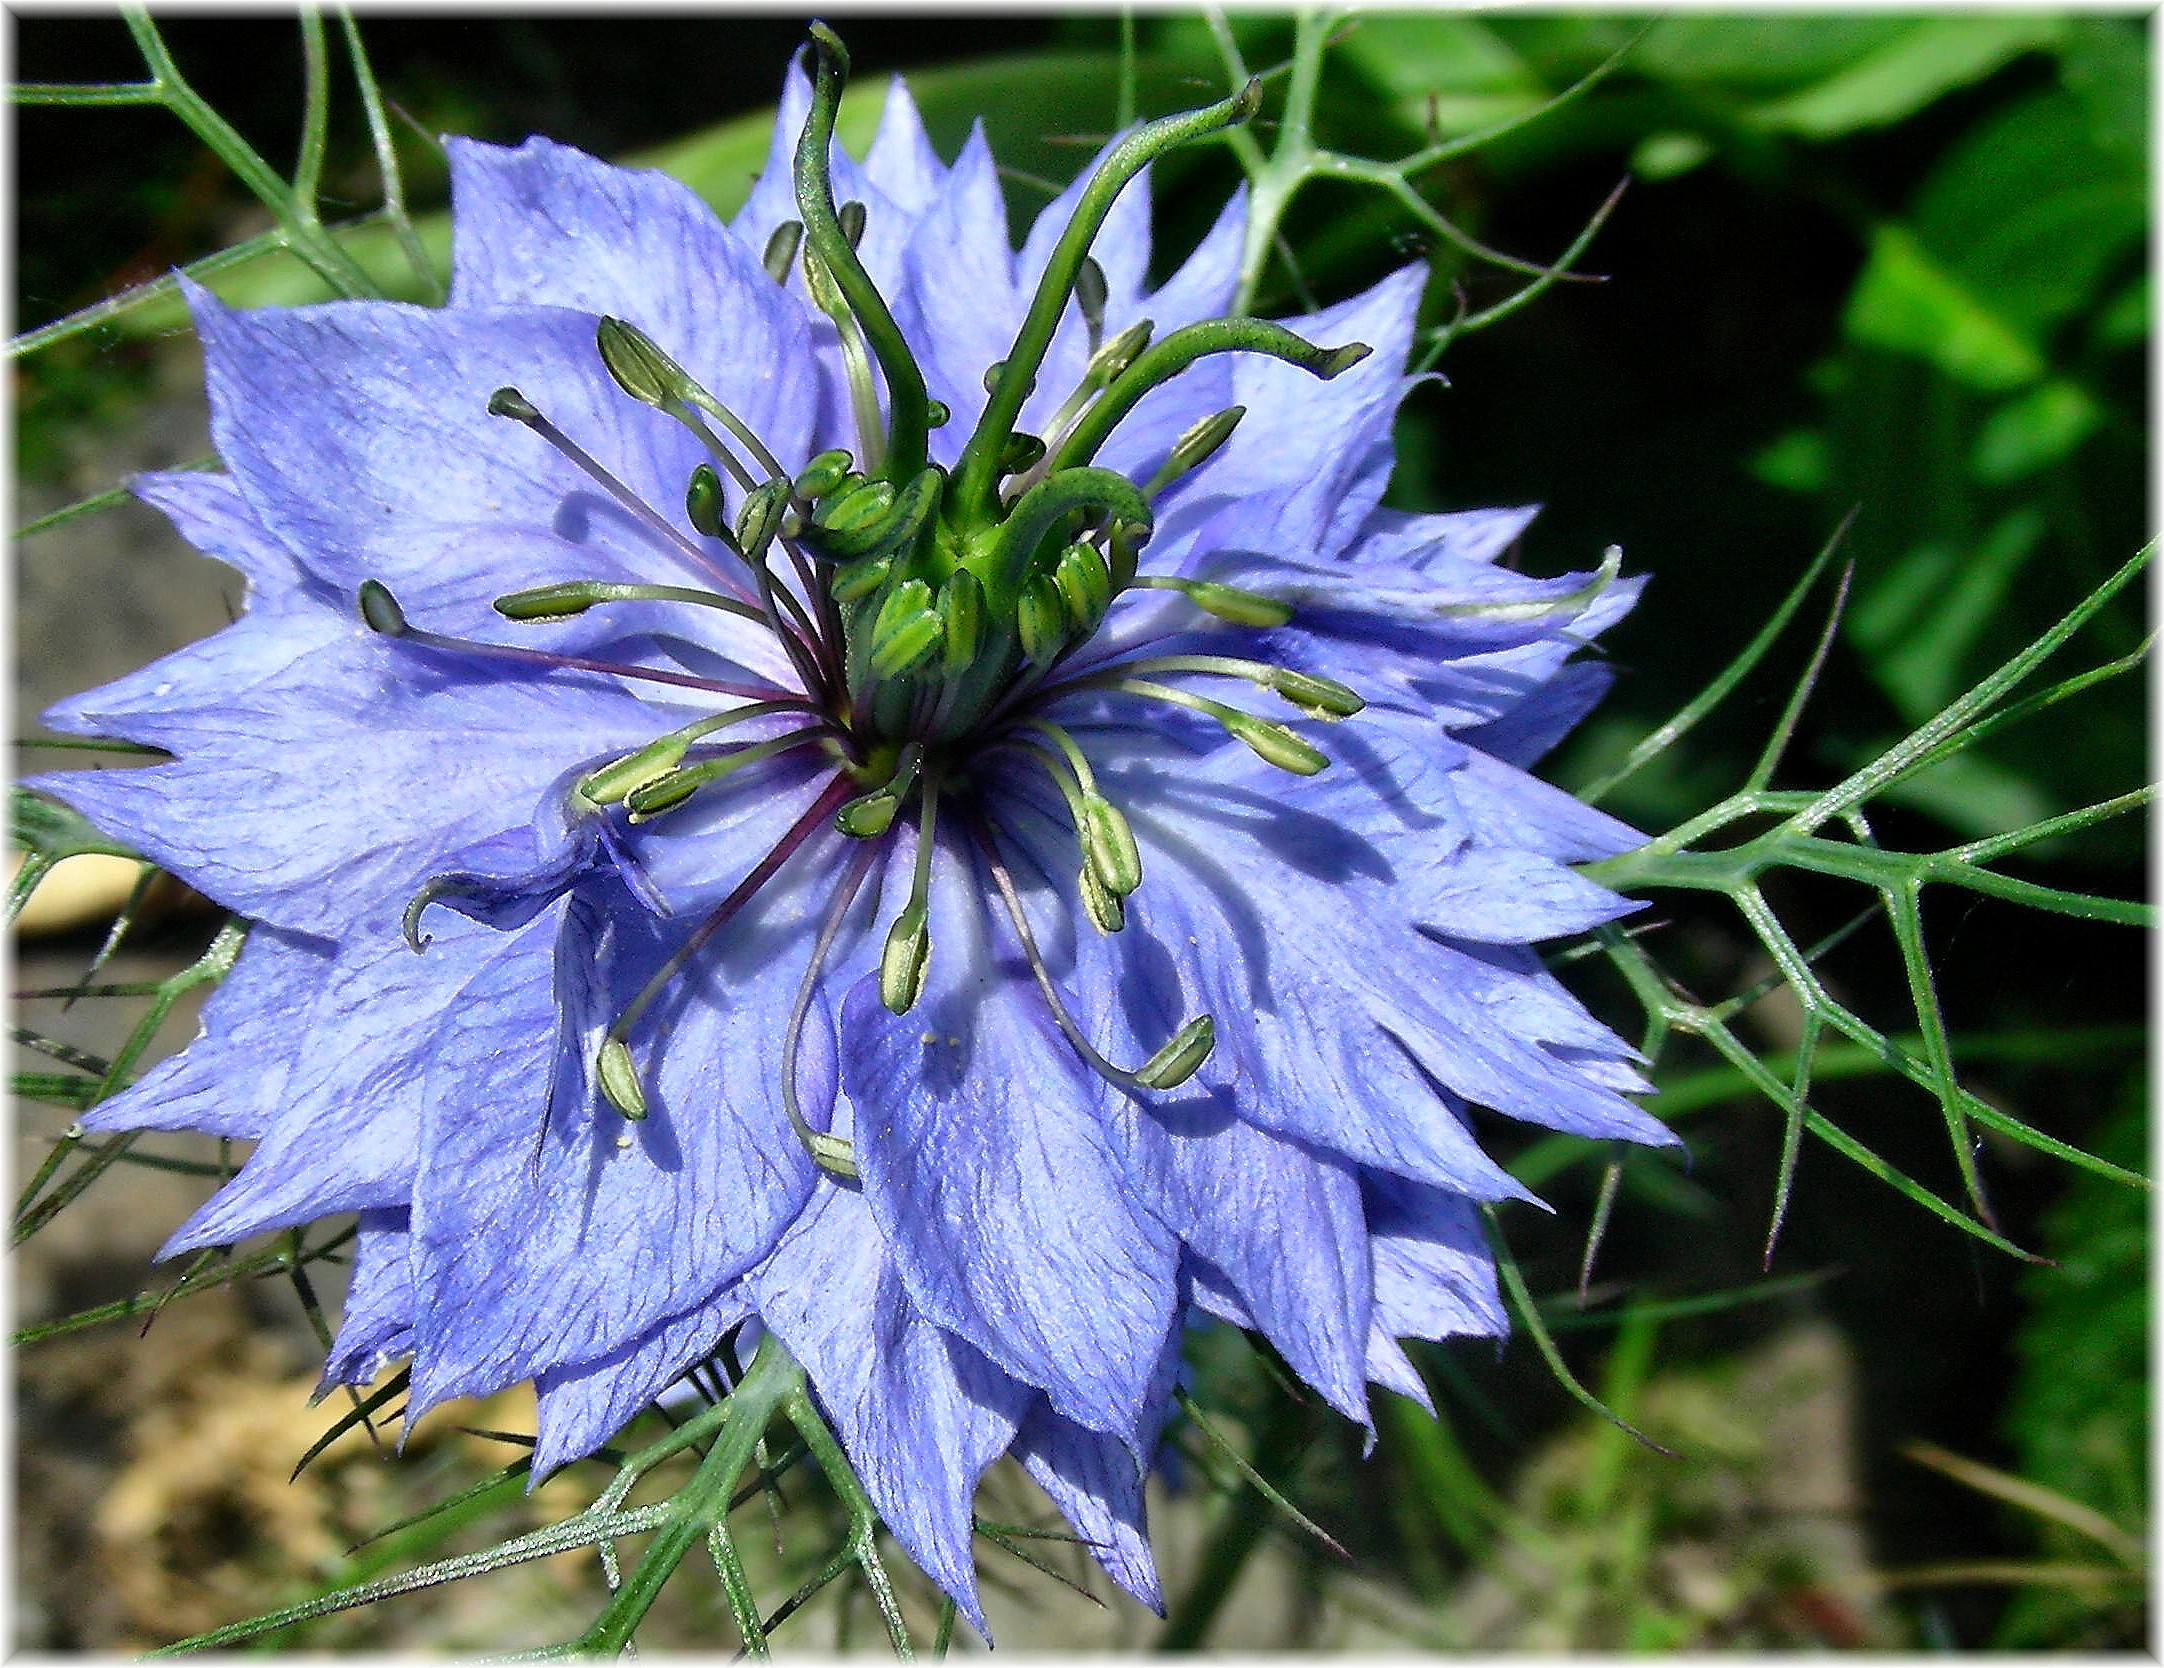
plant, flower, herb, produce, botany, flora, wildflower, flowering plant, fennel flower, bellflower family, land plant